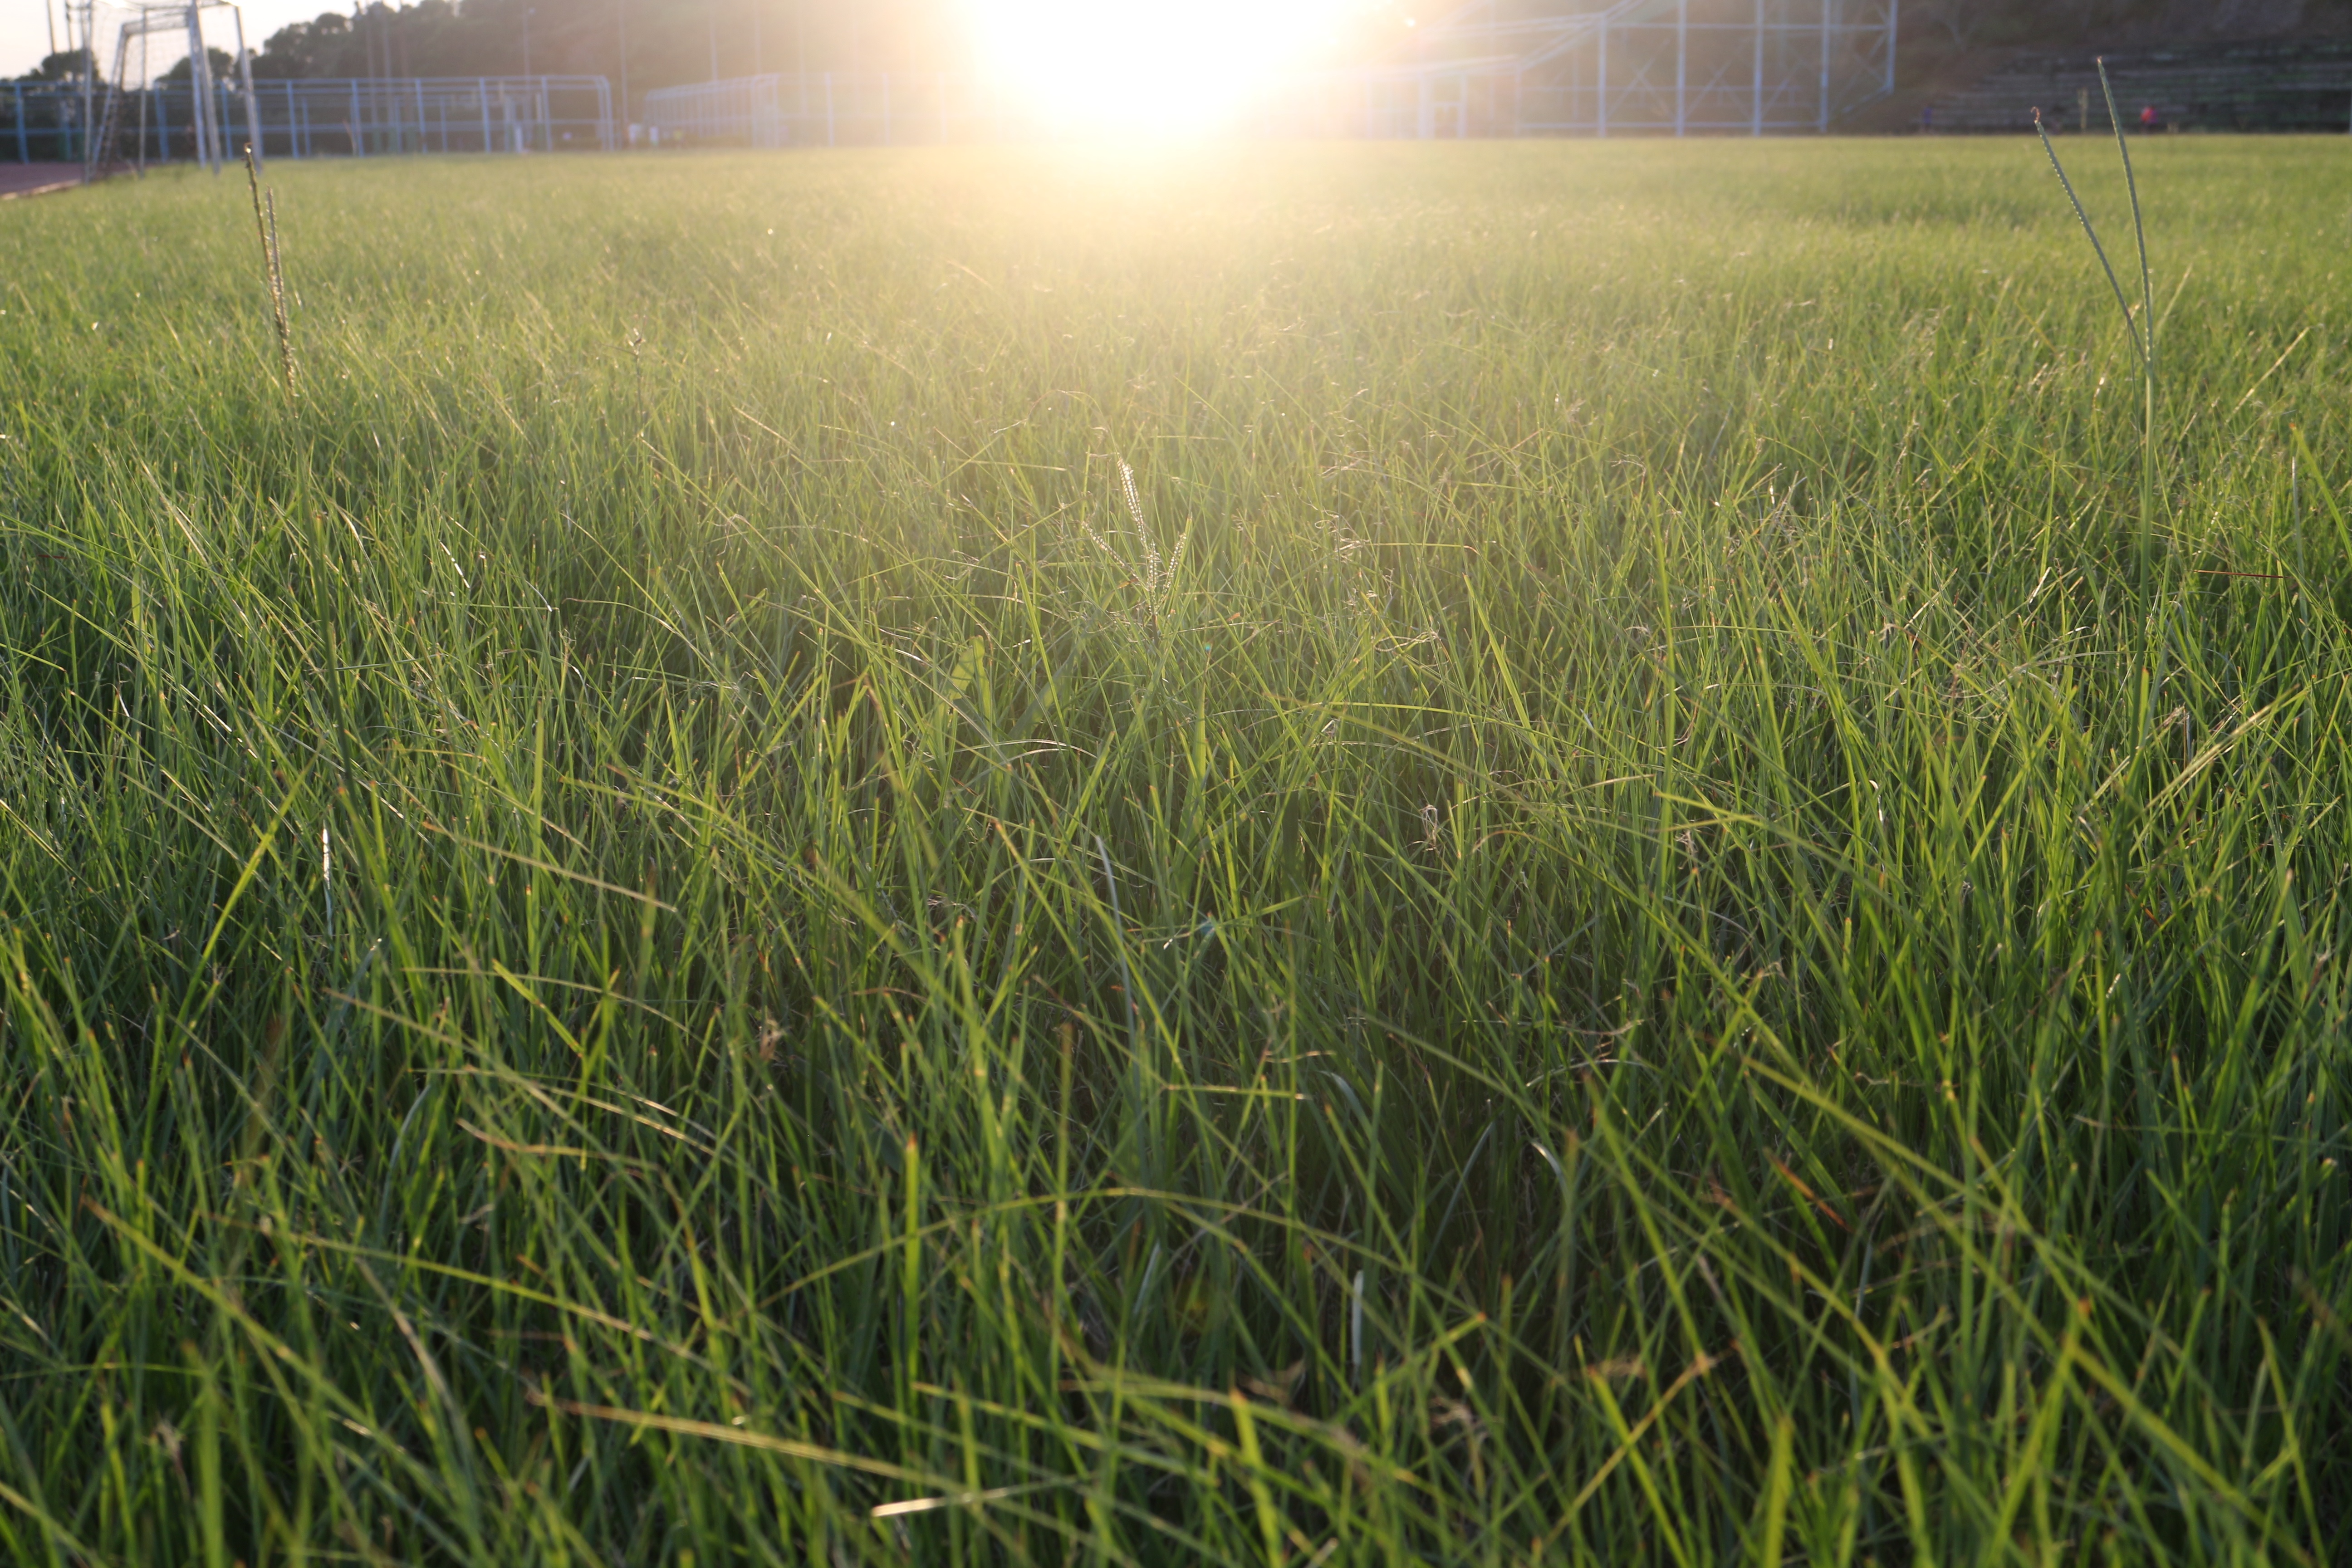
grass, plant, field, lawn, meadow, wheat, prairie, sunlight, food, green, crop, pasture, soil, agriculture, plain, grassland, rural area, paddy field, flowering plant, grass family, land plant